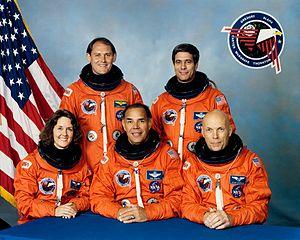
La mission STS-33 est la neuvième de la Navette spatiale Discovery. Elle fut effectuée pour le compte du Département de la Défense américain.